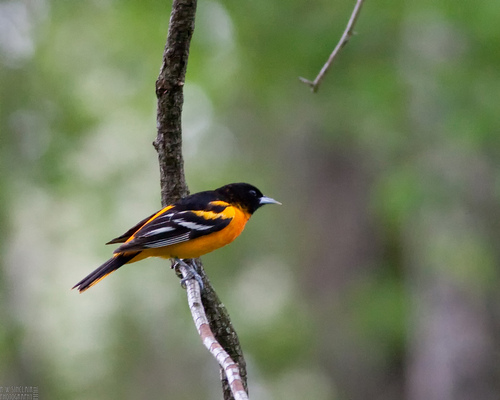
a small sized bird with a yellow belly and black wings with white bars
this bird has a sharp white bill along with a vibrant orange belly, and matching breast.
a small yet long bird with a black head, a silver bill, and a yellow belly.
bird is black and orange with some white, it is little but has a pointy bill.
a medium sized bird with orange belly and rump, black wings with white stripes, black head, and thin sharp beak.
this particular bird has an orange belly and breast with brown secondaries
this bird is black, white, and orange in color, with a light colored beak.
this is a yellow bird with black and white wings, black head and a white pointed beak.
this bird is very colorful with its orange breast and belly, and its black crown, and tail.
this particular bird has a belly that is orange and yellow
Species: Baltimore Oriole